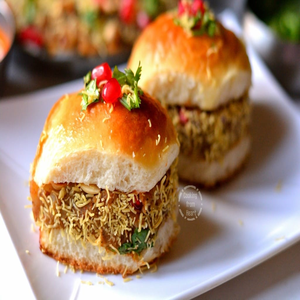
Dish: dabeli